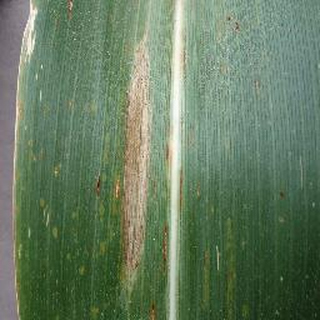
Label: corn_northern_leaf_blight